Medina

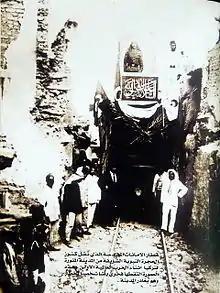
The train which Fakhri Pasha used to transport the Sacred Relics from Medina to Istanbul.

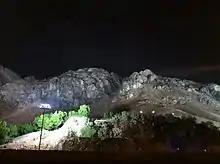
Mount Uhud at night. The mountain is currently the highest peak in Medina and stands at of elevation.

Badr describes the period between 749 and 974 as a push-and-pull between peace and political turmoil, while Medina continued to pay allegiance to the Abbasids. From 974 to 1151, the Sharifate of Medina was in a liaison with the Fatimids, even though the political stand between the two remained turbulent and did not exceed the normal allegiance. From 1151 onwards, Medina paid allegiance to the Zengids, and the Emir Nuruddin Zengi took care of the roads used by pilgrims and funded the fixing of the water sources and streets. When he visited Medina in 1162, he ordered the construction of a new wall that encompassed the new urban areas outside the old city wall. Zengi was succeeded by Saladin, founder of the Ayyubid dynasty, who supported Qasim ibn Muhanna, the Sharif of Medina, and greatly funded the growth of the city while slashing taxes paid by the pilgrims. He also funded the Bedouins who lived on the routes used by pilgrims to protect them on their journeys. The later Abbasids also continued to fund the expenses of the city. While Medina was formally allied with the Abbasids during this period, they maintained closer relations with the Zengids and Ayyubids. The historic city formed an oval, surrounded by a strong wall, high, dating from this period, and was flanked with towers. Of its four gates, the "Bab al-Salam" ("The Gate of Peace"), was remarked for its beauty. Beyond the walls of the city, the west and south were suburbs consisting of low houses, yards, gardens and plantations.